Luxury goods

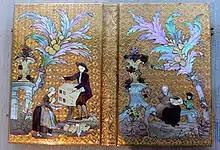
Secular Rococo luxury or treasure binding for a book, using techniques from the making of gold boxes, in gold, mother of pearl and hardstone, Berlin, 1750–1760. By this time, such lavish bindings were unusual.

Though often verging on the meaningless in modern marketing, "luxury" remains a legitimate and current technical term in art history for objects which are especially highly decorated to very high standards and which use expensive materials. Luxuries like this can play a role in developing trade-relations with colonies.